Report from Practically Nowhere

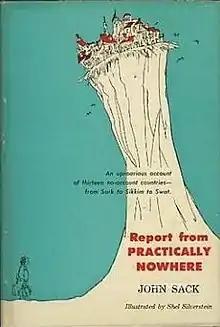
First edition cover

Report from Practically Nowhere is a 1959 humorous travelogue by American journalist John Sack, illustrated by Shel Silverstein. The book consists of thirteen profiles of microstates, principalities, autonomous areas, and other places visited by the author: